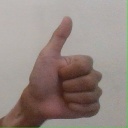
अक्षर: थ